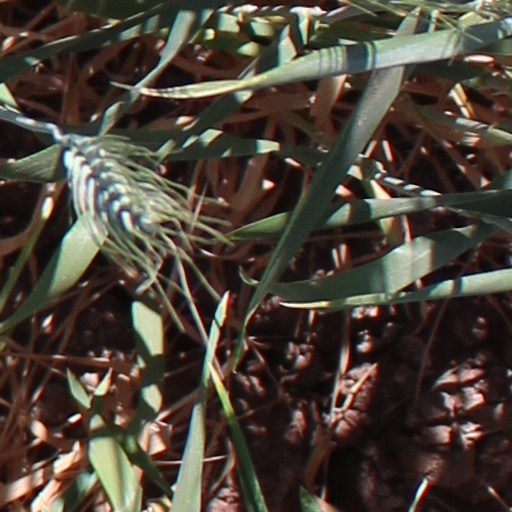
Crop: wheat